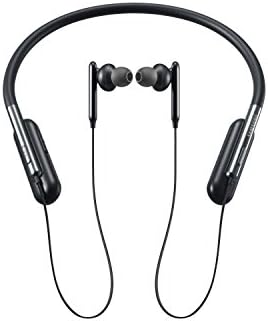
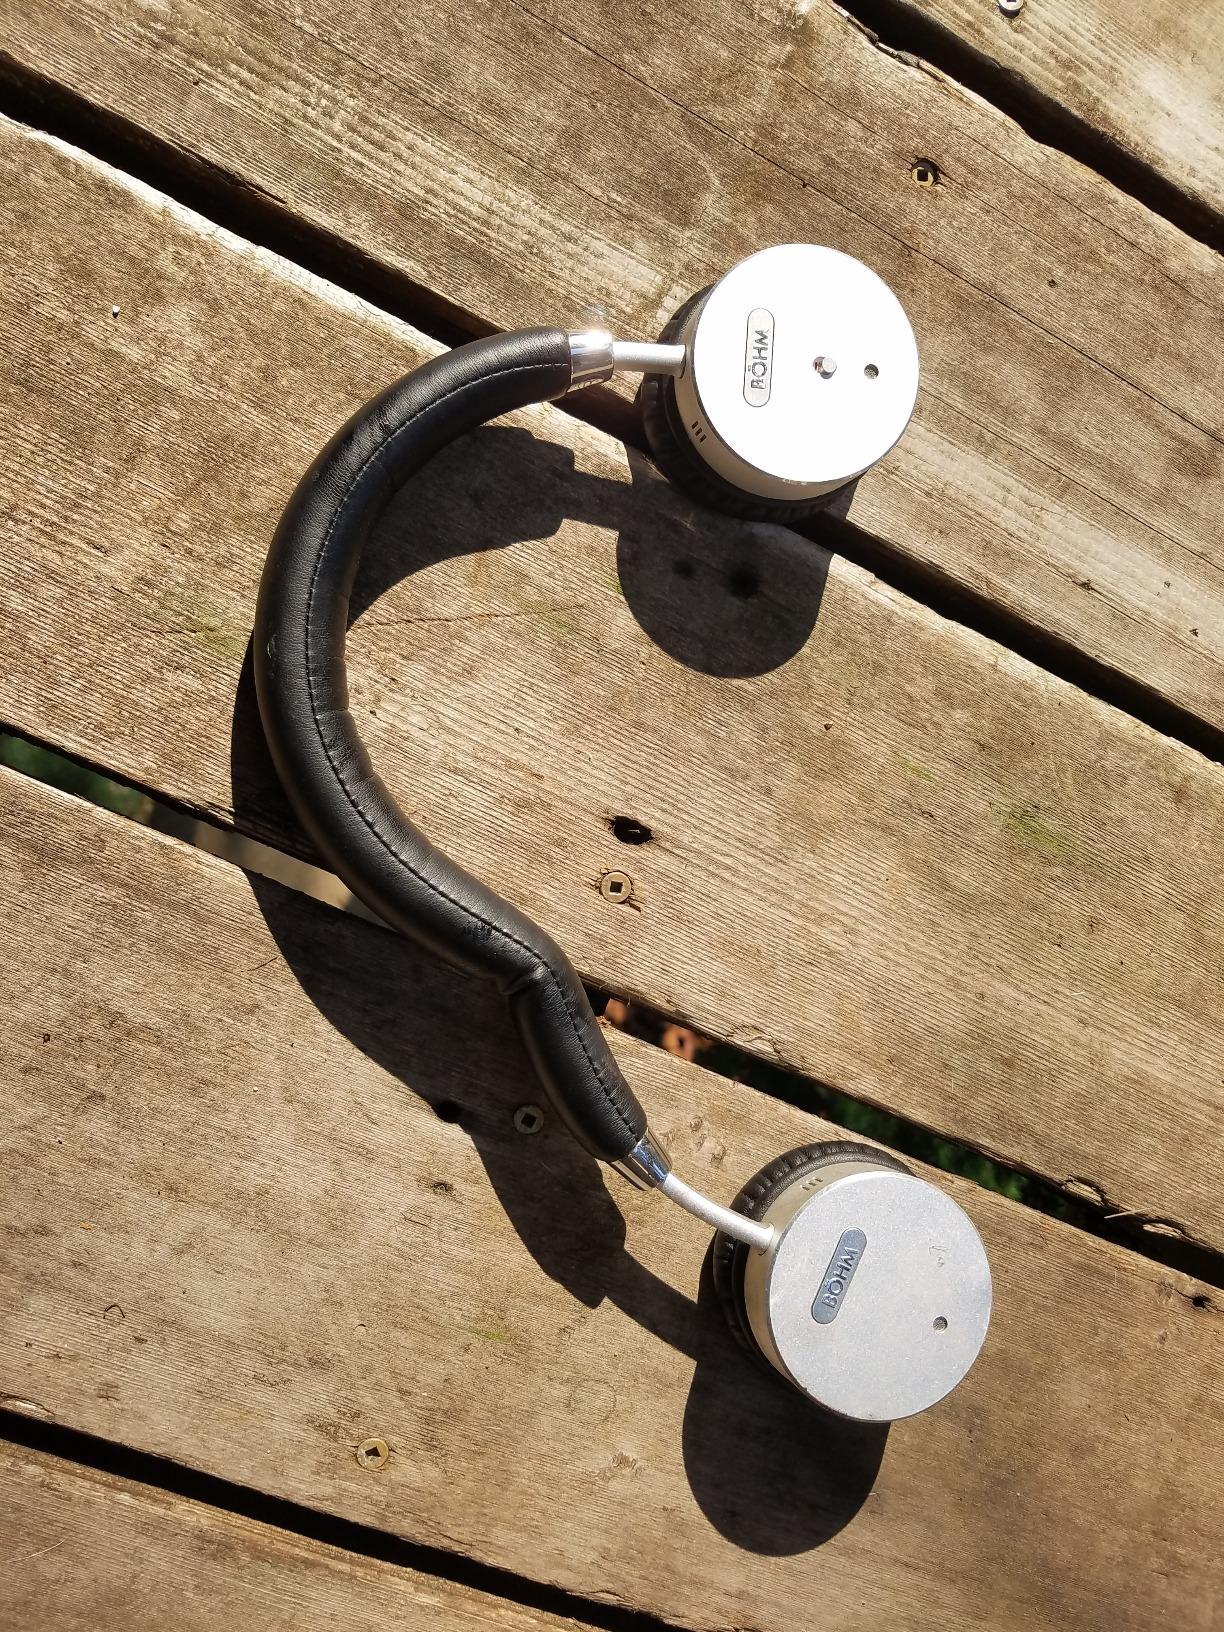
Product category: headphones
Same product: no